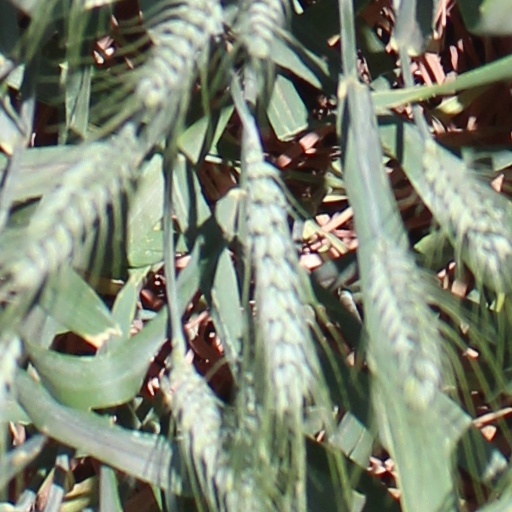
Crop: wheat